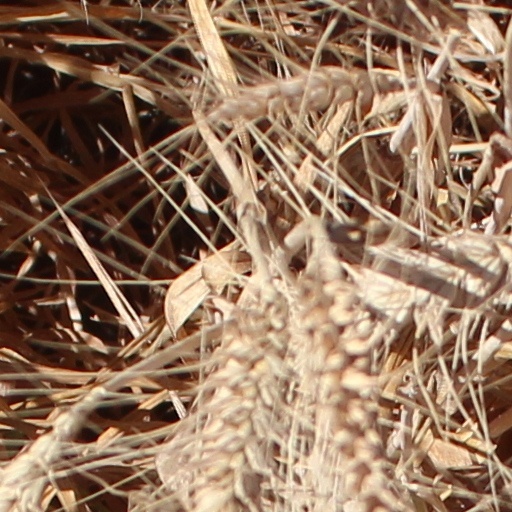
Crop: wheat